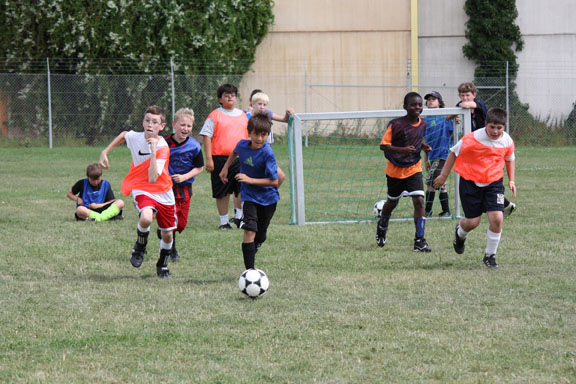
những cậu bé đang tranh chấp bóng ở trước khung thành